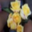
Label: rose